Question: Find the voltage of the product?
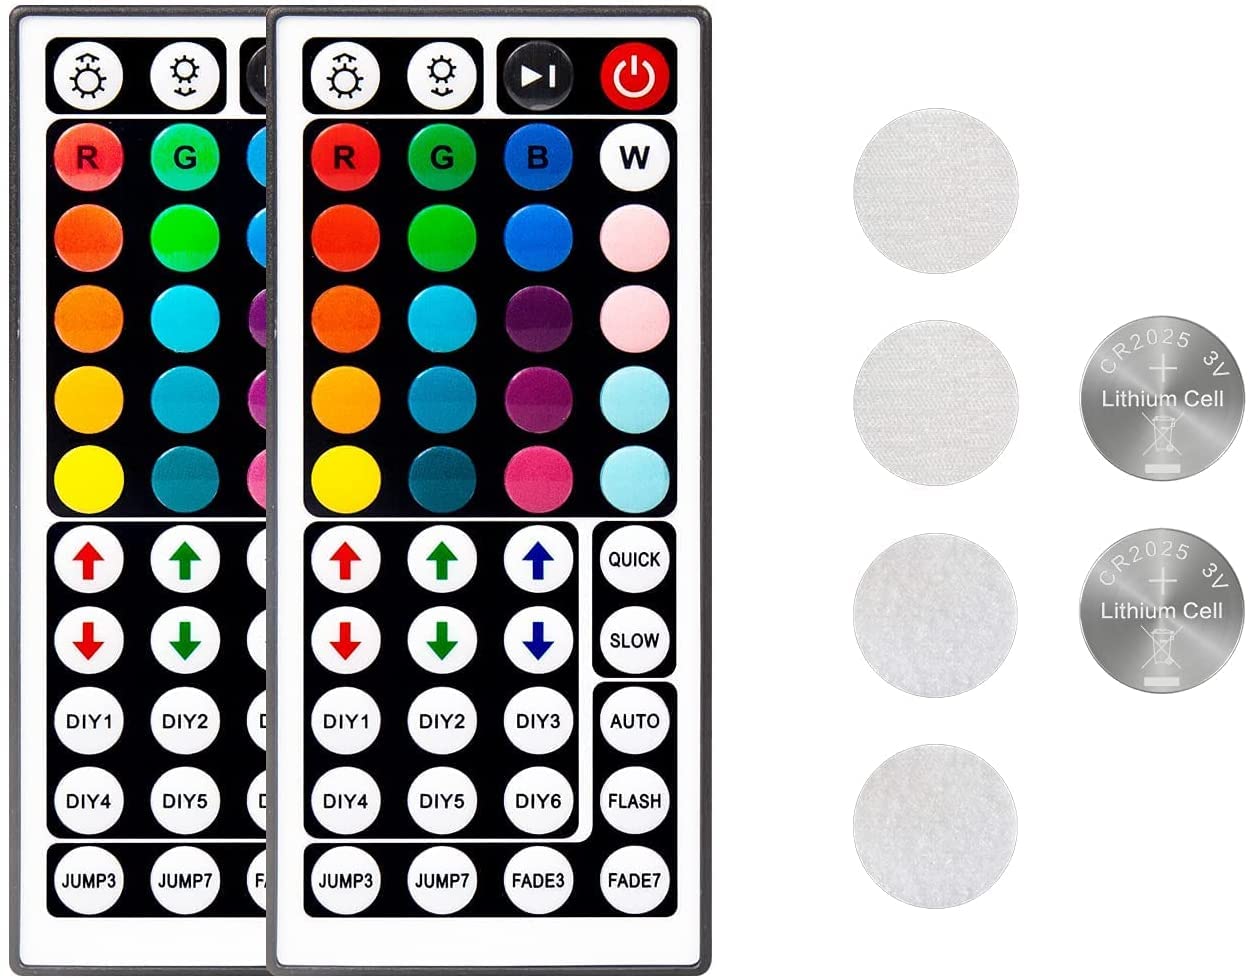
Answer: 3.0 volt